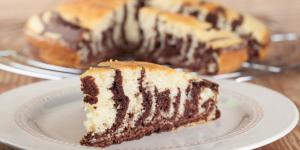
bizcocho facil